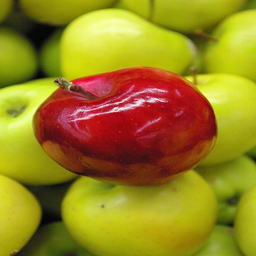
Label: Apple